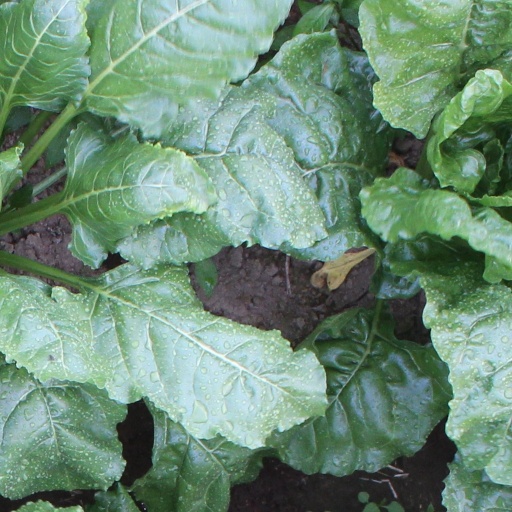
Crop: sugar beet